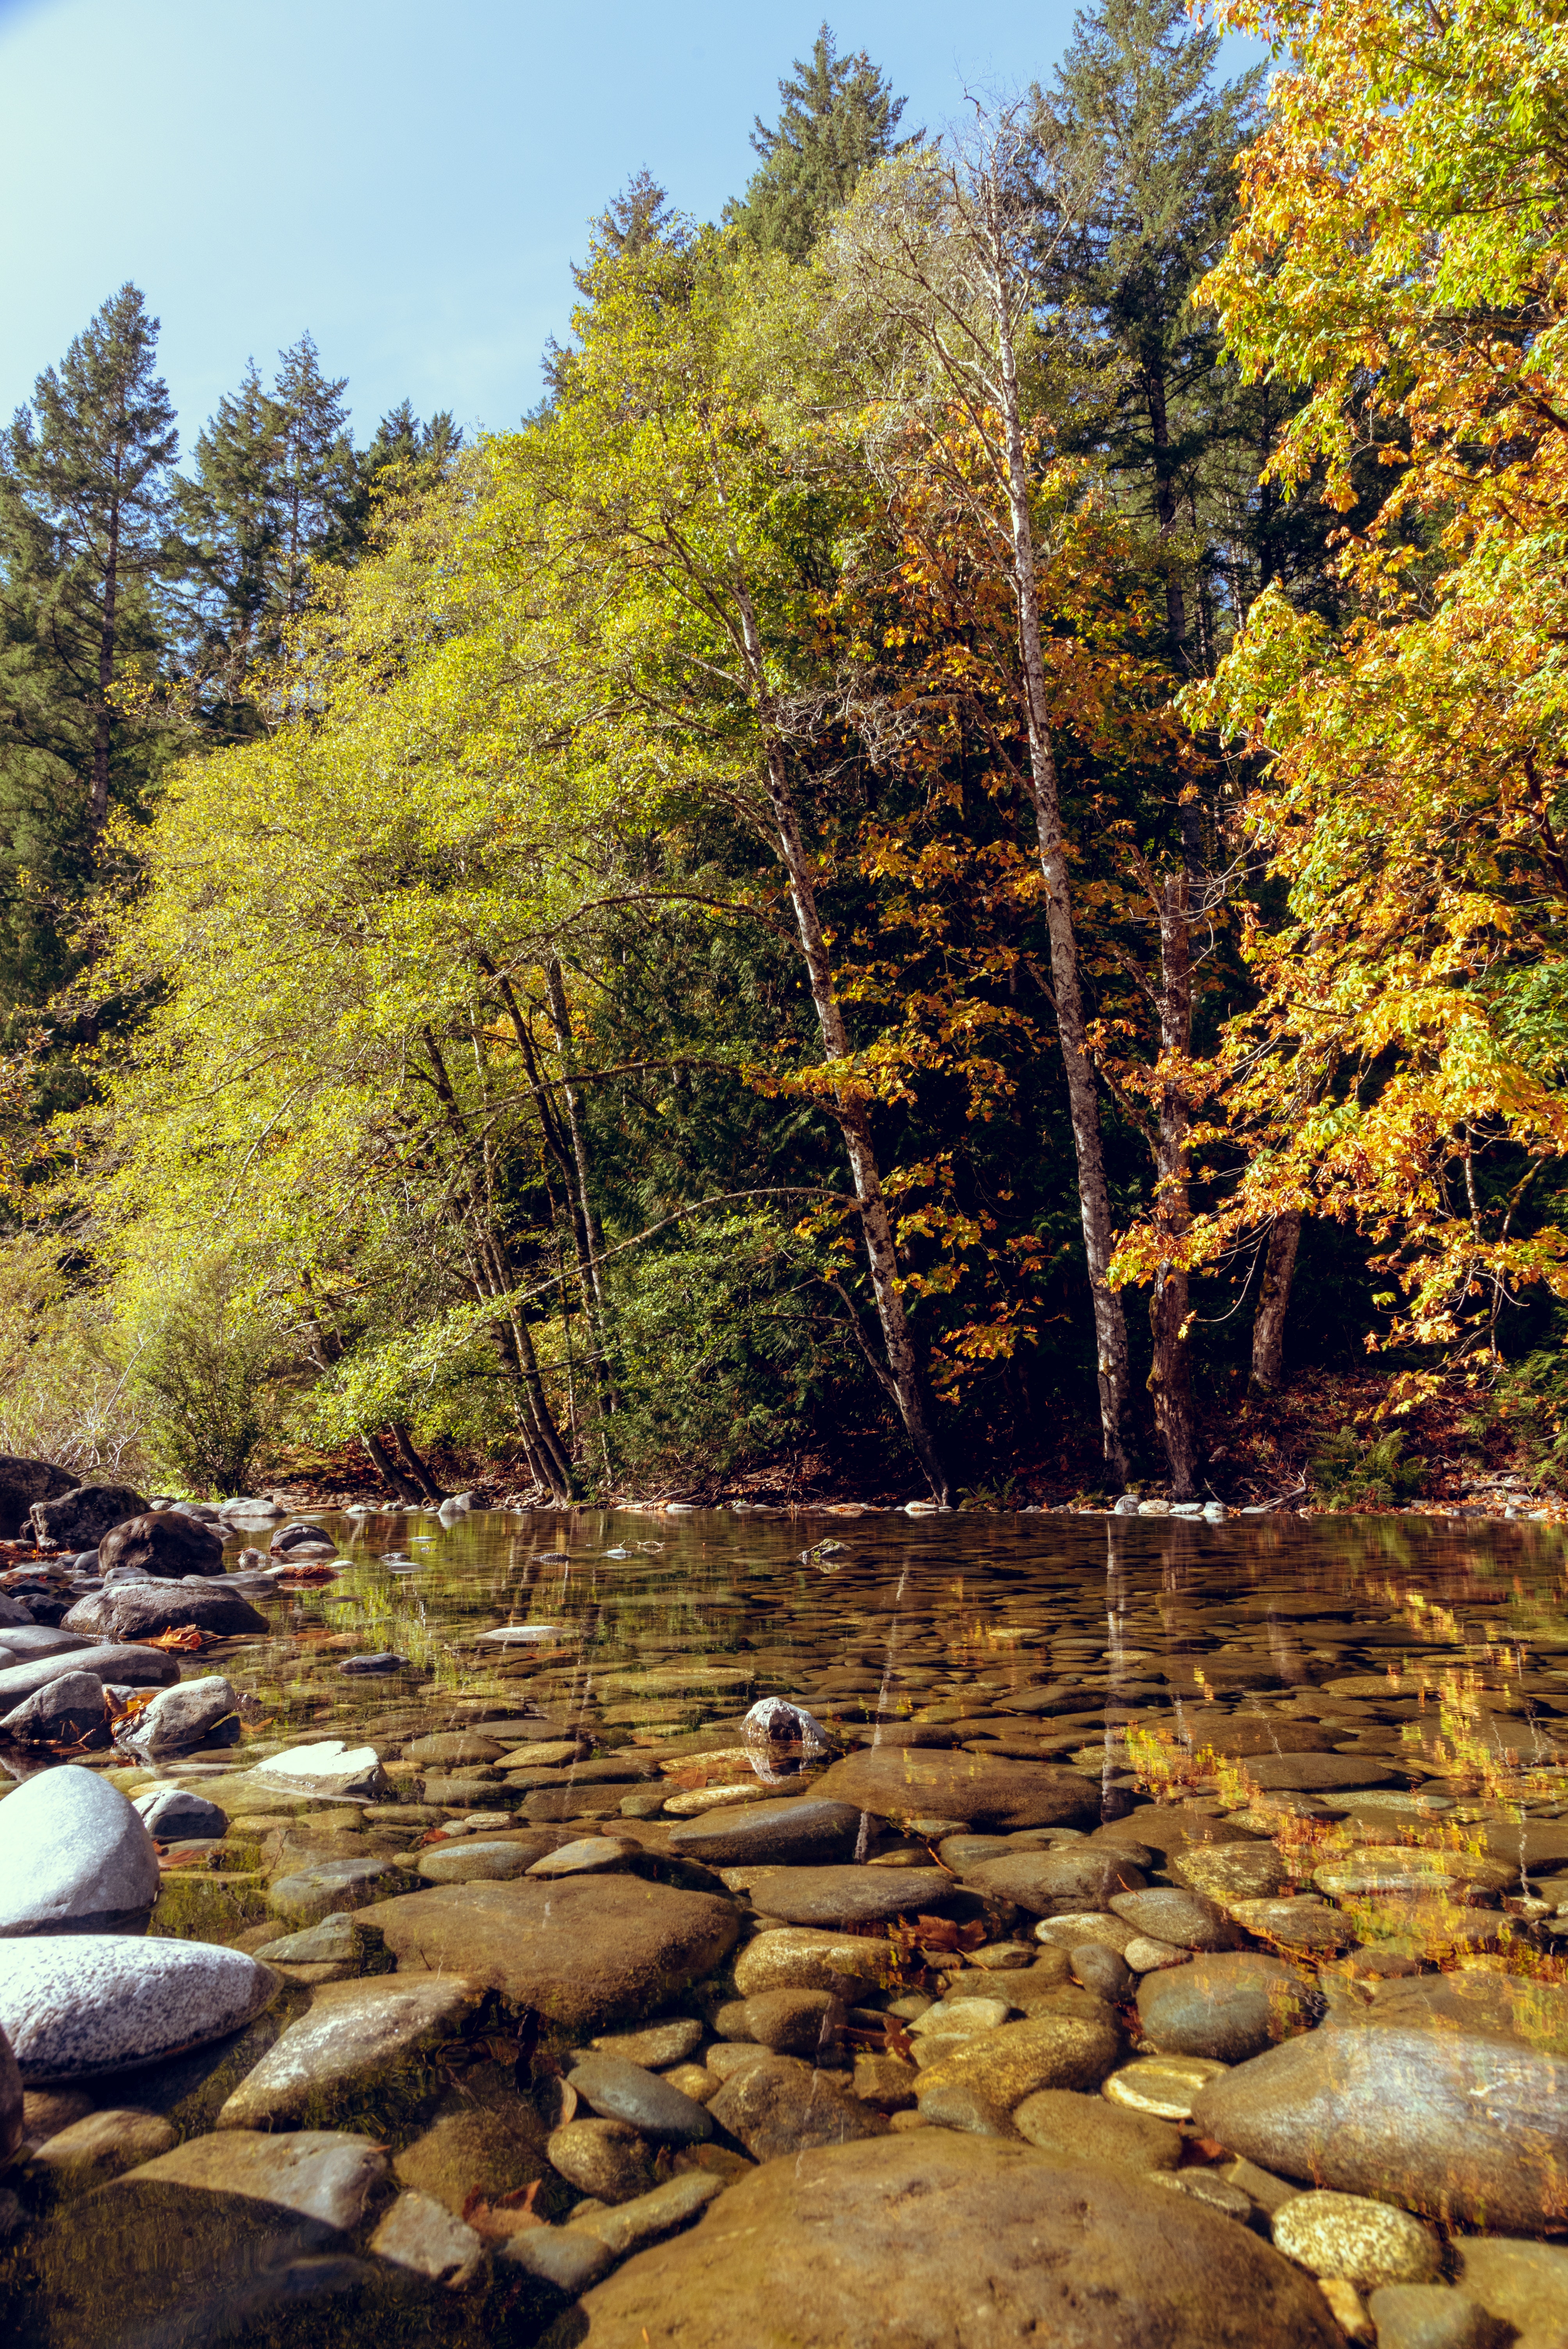
water, reflection, nature, leaf, wilderness, tree, stream, vegetation, creek, woody plant, nature reserve, autumn, woodland, plant, river, rock, state park, forest, bank, biome, pond, lake, deciduous, landscape, watercourse, riparian zone, wetland, branch, larch, temperate broadleaf and mixed forest, stream bed, old growth forest, water feature